History of France's military nuclear program

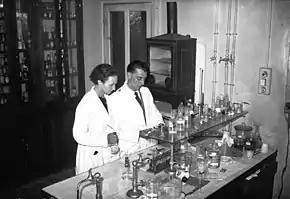
Irène Curie and Frédéric Joliot in their laboratory in 1935.

Numerous European research laboratories bombarded nuclei to analyze their effects. In December 1938, two Germans exiled in Sweden, Lise Meitner and Otto Frisch, came up with a key explanation of nuclear energy, the phenomenon of nuclear fission.